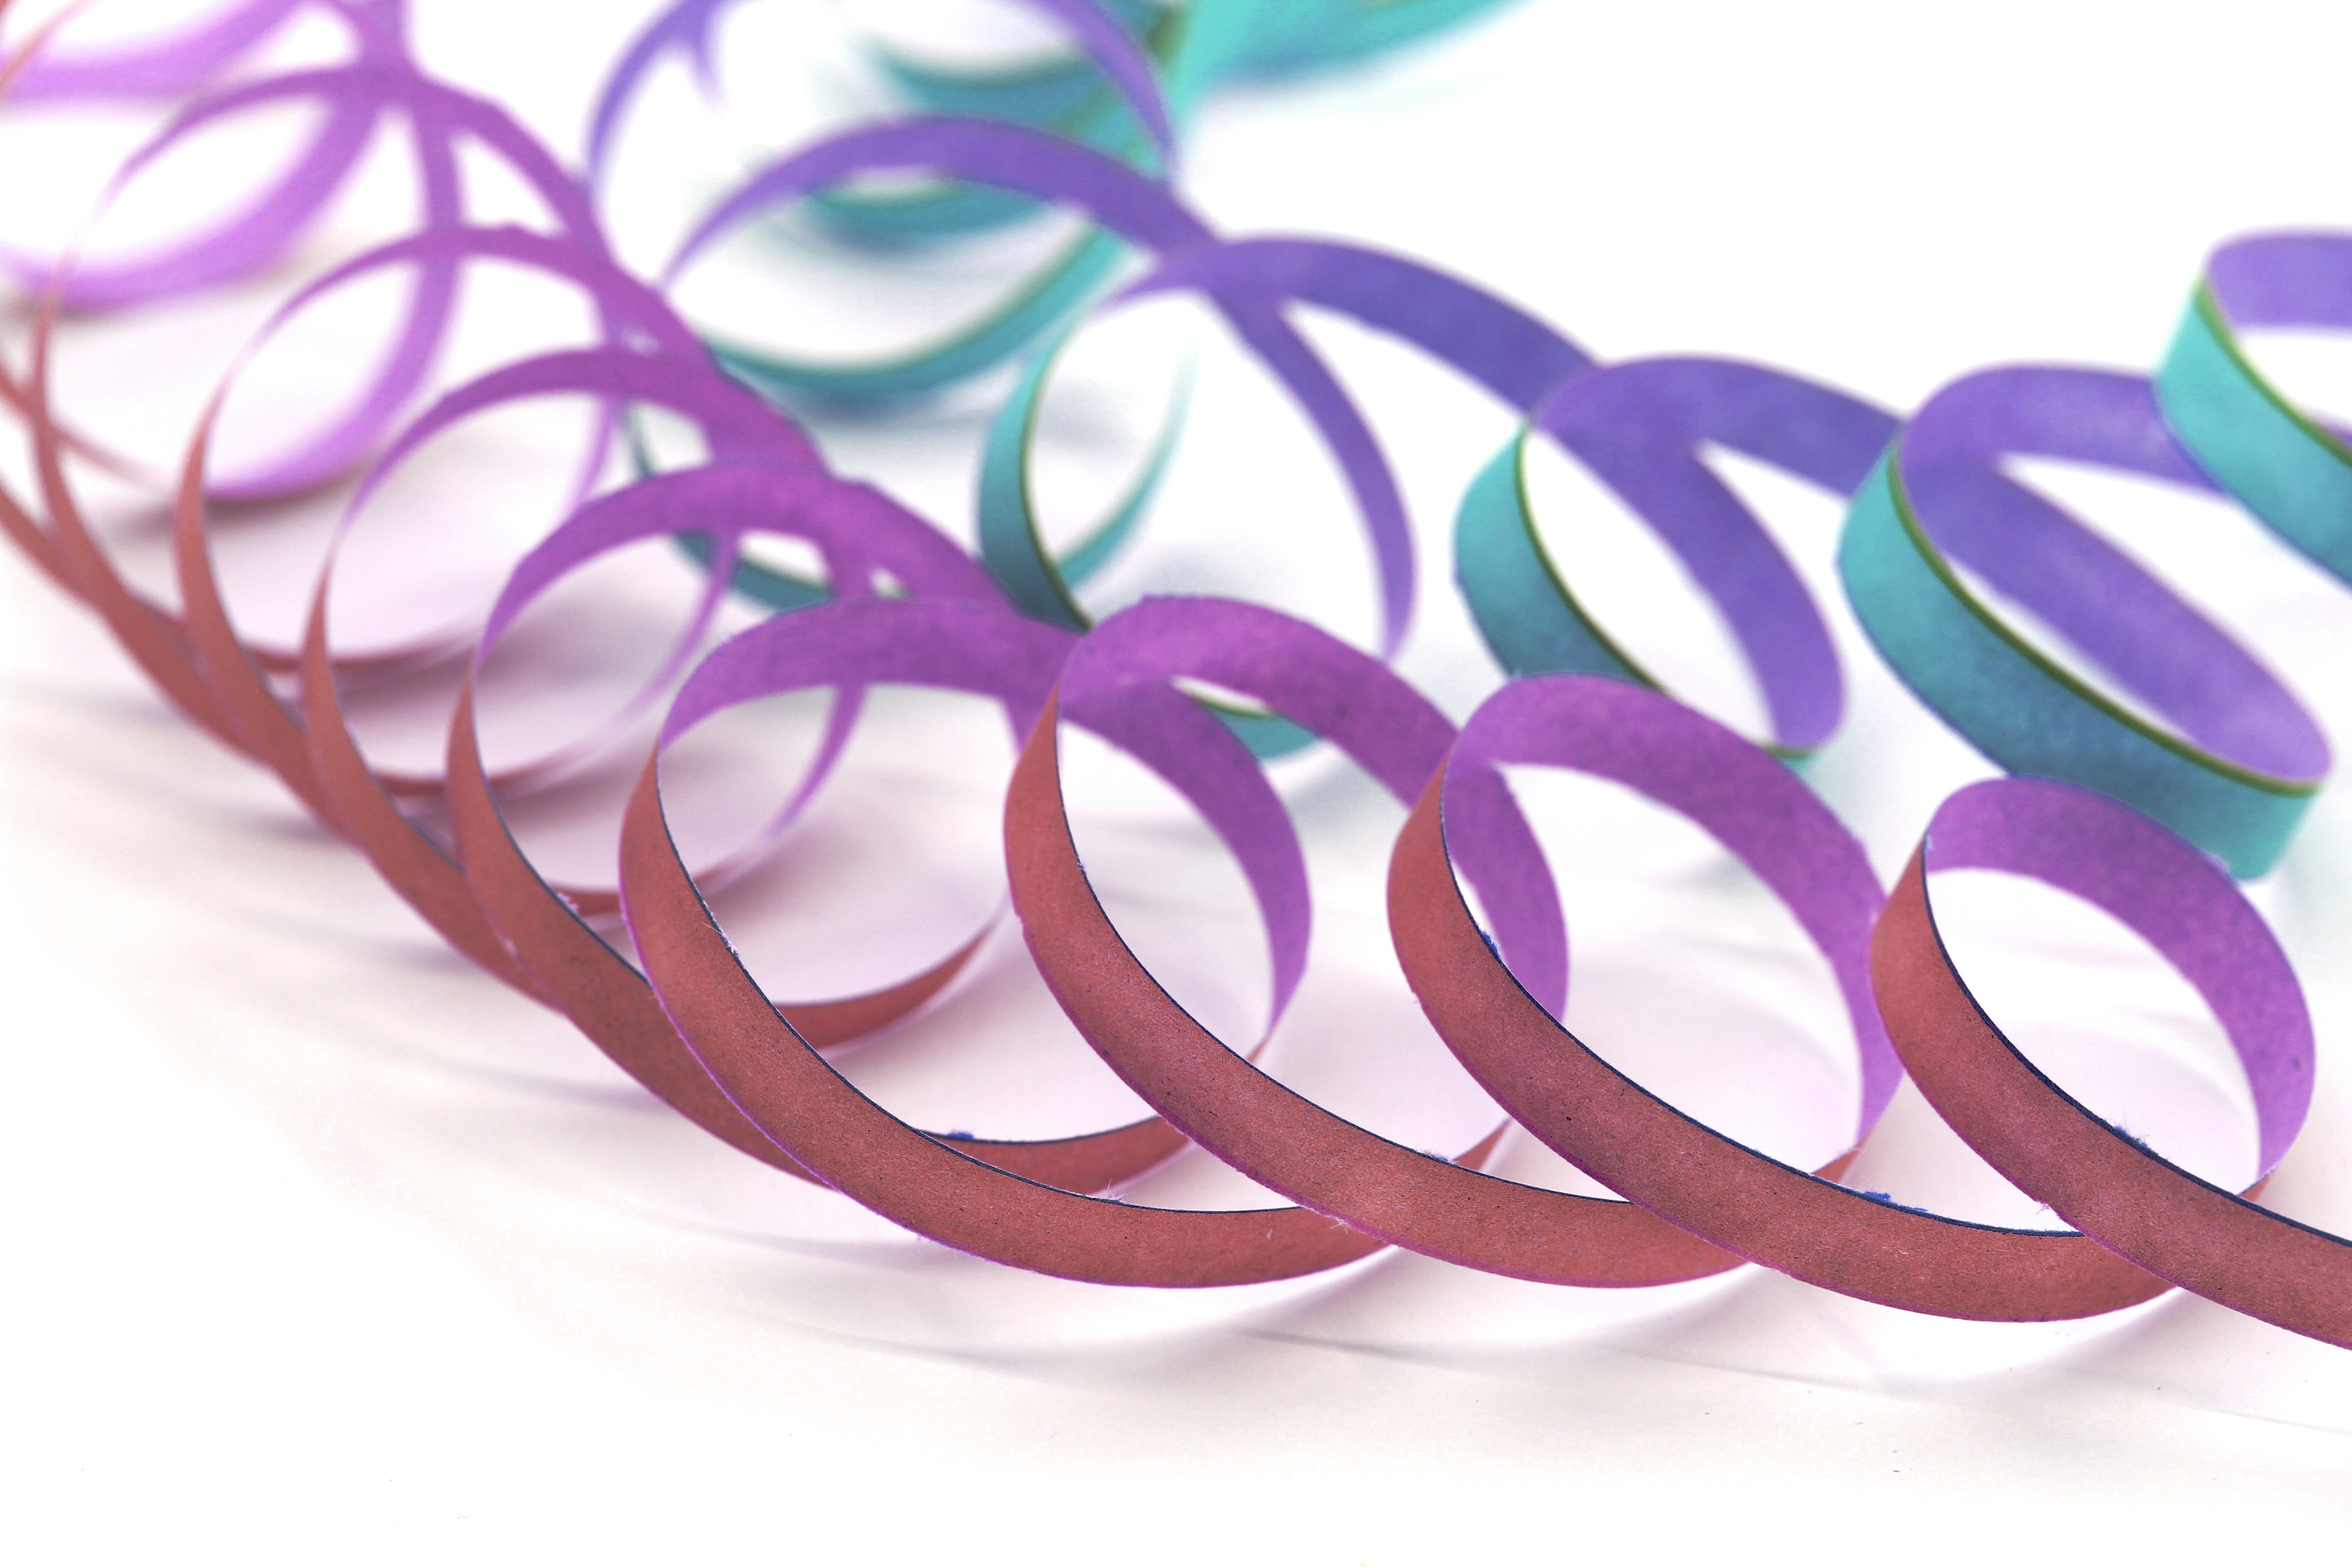
flower, purple, petal, carnival, pink, circle, magenta, ringed, federal government, streamer, fashion accessory, partyaritkel